Plantation, Florida

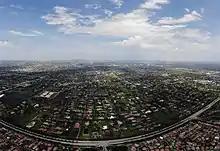

Plantation is in central Broward County and is bordered by Lauderhill to the northeast, Sunrise to the north and west, Davie to the south, and Fort Lauderdale to the east.